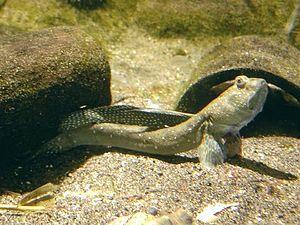
Les Oxudercinae sont une sous-famille de la famille des Gobiidae, regroupant certaines espèces de poissons appelés Gobies.
Boleophthalmus pectinirostris est une espèce de gobies de la sous-famille des Oxudercinae.